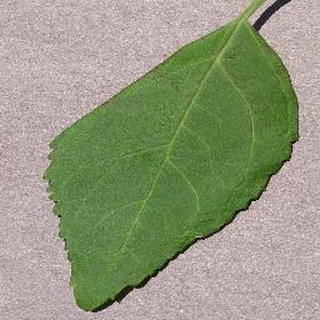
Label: healthy_cherry